Elisabeth Samson

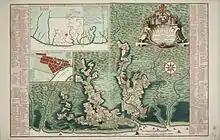
1737 Map of Suriname shows Samson family members owning property in the Hoer Helena Creek section

Their lavish home in Paramaribo was next door to the governor's house and was fitted with all the finery money could buy, including crystal chandeliers, china, mahogany furnishings, silver, a wine cellar and luxurious fabrics. The 44 house slaves lived in a separate property adjacent to their stables which were across the street from the main home. Above the stables was an apartment and next door was the other townhome the couple owned. Both were rented out to tenants. During his campaigns with the maroons, Creutz contracted malaria and from 1753 suffered from repeated periods of sickness from the disease. He died in November 1762 and Samson then inherited his half of their joint holdings for use during her lifetime, which would pass to his brothers when she died. Unwilling to have merely a life tenancy she prepared a purchase offer for the Creutz brothers which they accepted. Over the next two years, Samson paid the brothers ƒ155,000 (around £ in ), becoming sole owner of the properties.